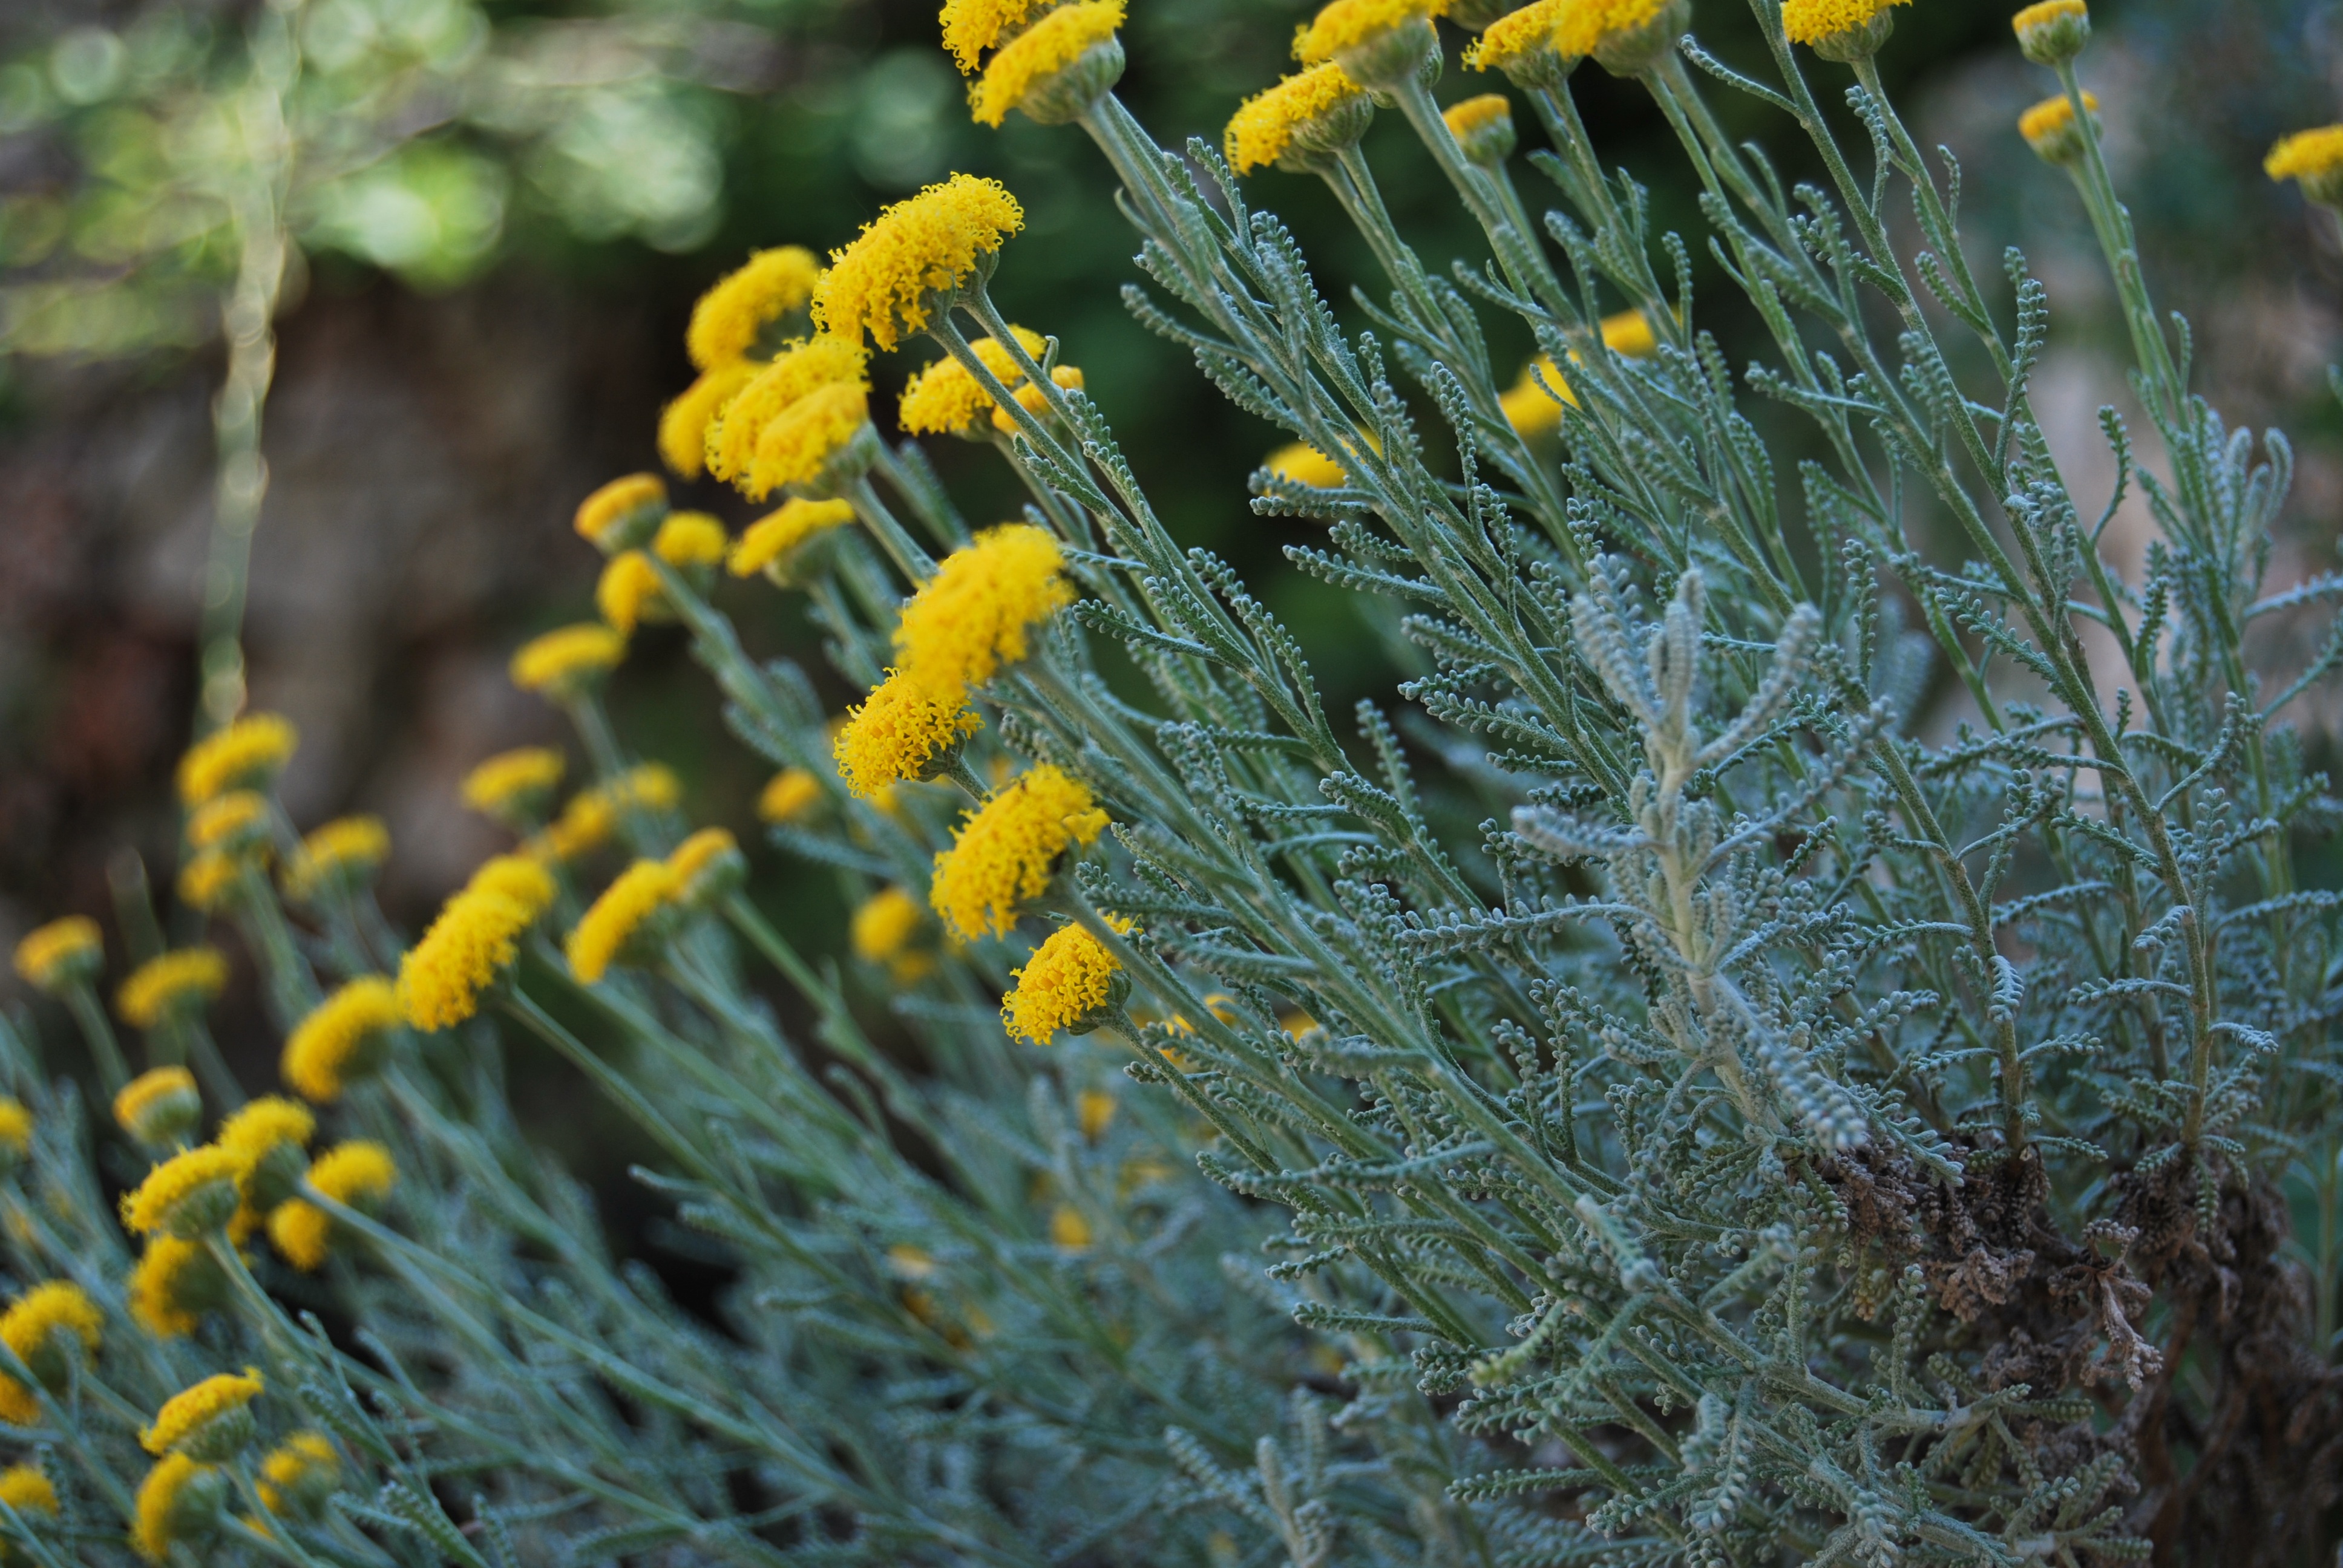
landscape, tree, nature, plant, field, flower, perspective, frost, wild, natural, botany, yellow, flora, yellow flower, wildflower, flowers, flower field, wild flowers, leaves, spruce, stems, detail, ecosystem, chamomile, aromatic, macro photography, flowering plant, daisy family, infusion, mediterranean countryside, wild field, camomile, land plant, home remedies